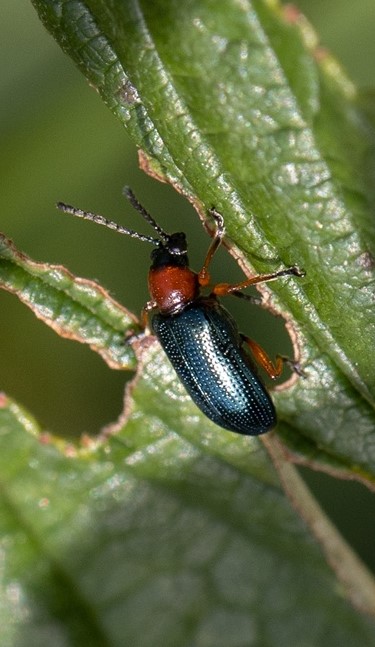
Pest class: cereal_leaf_beetle